Mélecey

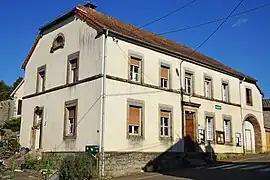
The town hall in Mélecey

Mélecey is a small commune in the Haute-Saône department in the region of Bourgogne-Franche-Comté in eastern France.